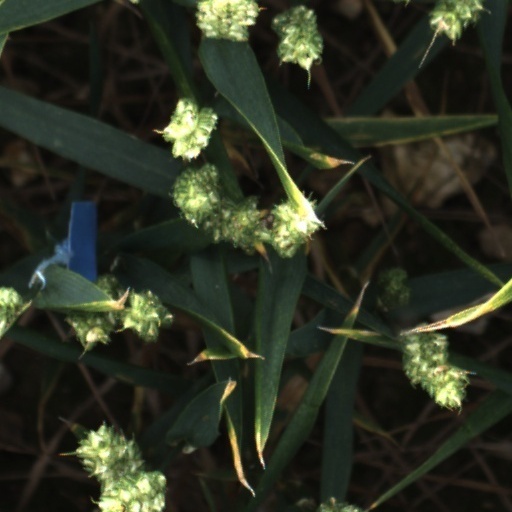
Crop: wheat